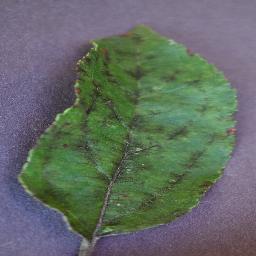
Label: Apple___Apple_scab